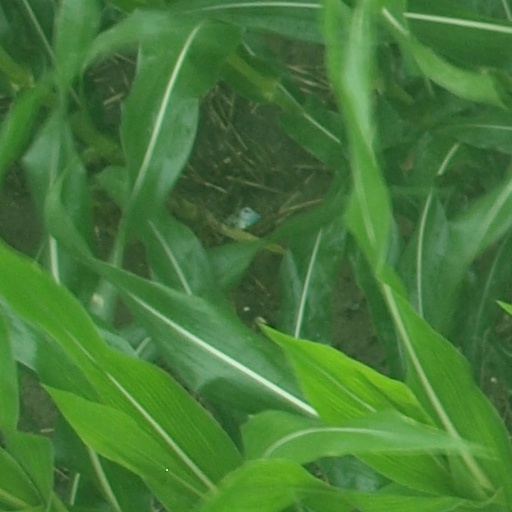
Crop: maize; corn